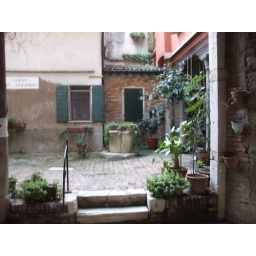
cute little area in between some houses